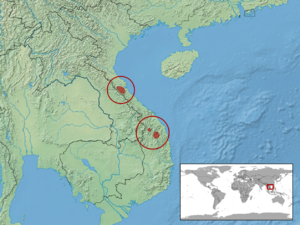
Boiga bourreti est une espèce de serpents de la famille des Colubridae.